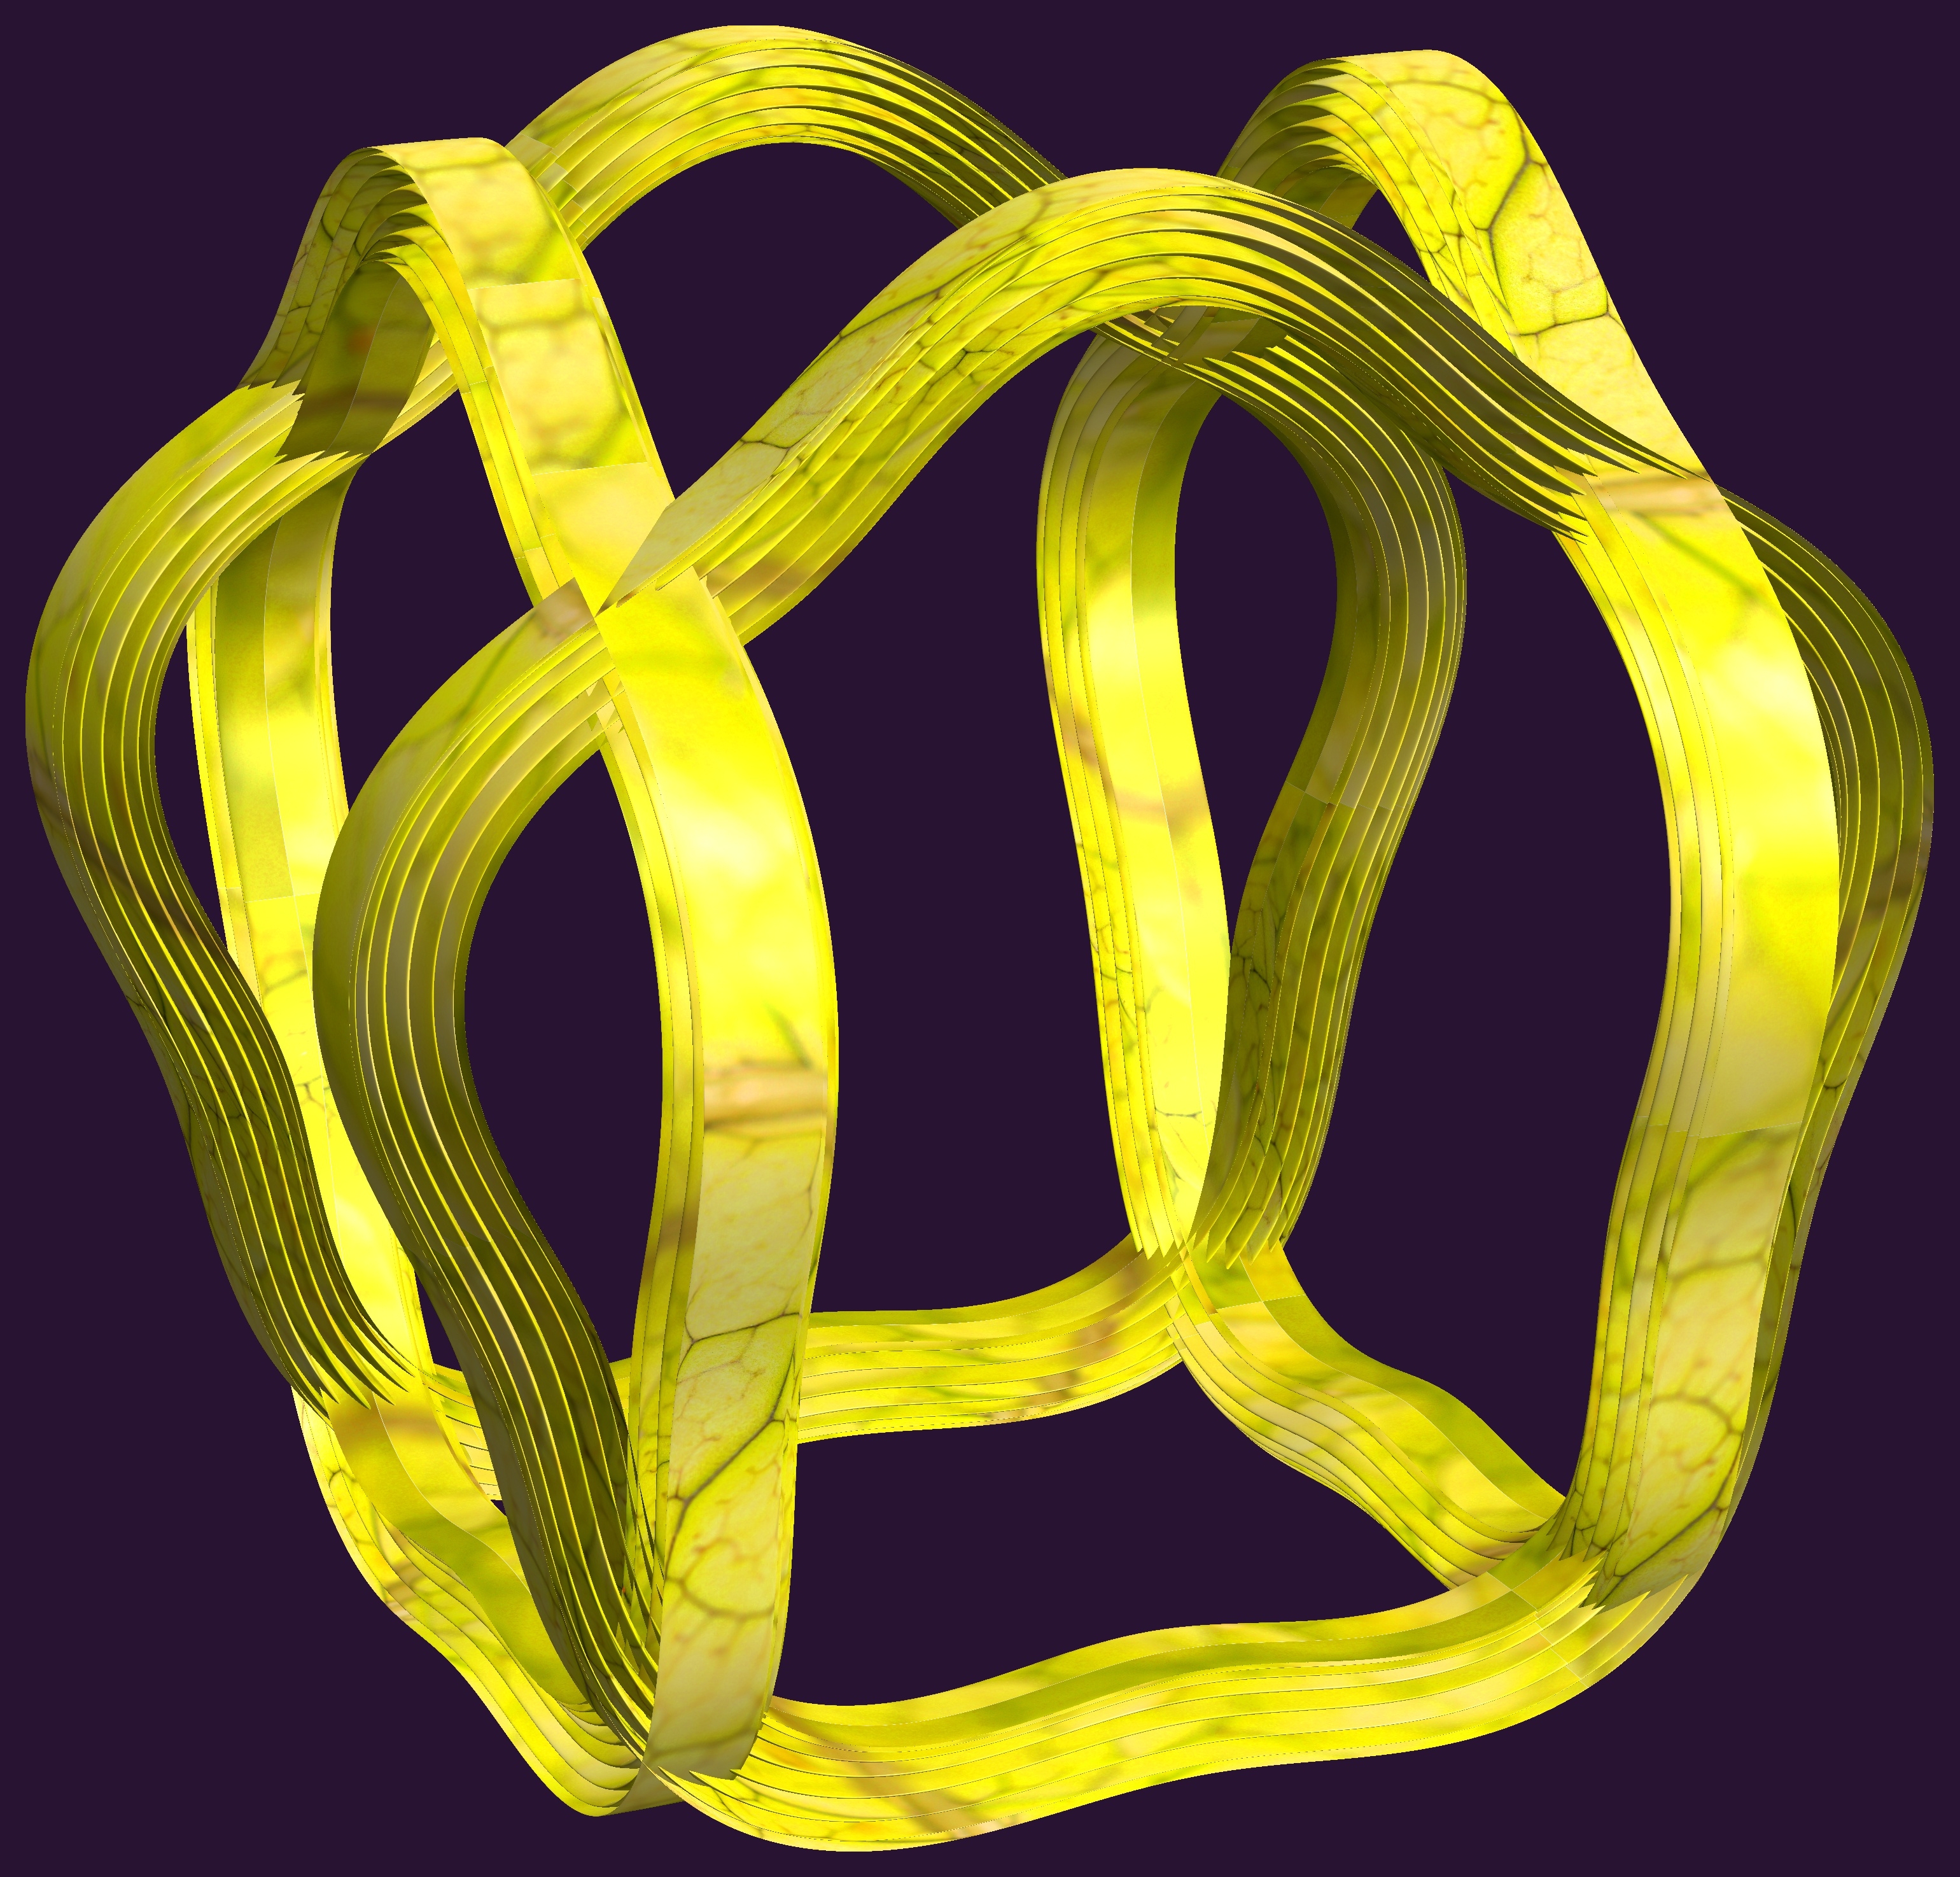
structure, texture, chain, pattern, yellow, circle, font, figure, gold, illustration, design, symmetry, 3d, graphic, rings, knot, mathematica, cg, parametricplot3d, code, program, algorithm, abstruct, mapping